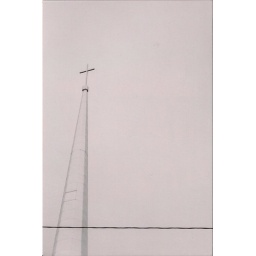
cross in sky